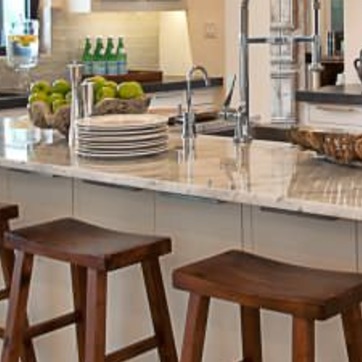
Material: polishedstone